John Norris (soldier)

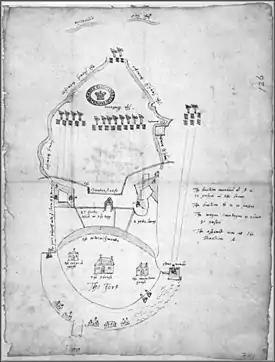
Norreys' sketch of the Spanish fort El Léon at Crozon 1594

On Wednesday 17 April 1589 (although another source gives the date of departure as 18 April), Norreys set out with Drake at the head of a 23,000 strong expeditionary force (which included 19,000 troops and is now termed the English Armada) on a mission to destroy the shipping on the coasts of Spain and to place the pretender to the crown of Portugal, the Prior of Crato, on the throne. Corunna was surprised, and the lower part of the town burned as Norreys' troops beat off a force of 8,000. Edward was badly wounded in an assault on O Burgo, and his life was only saved by the gallantry of his elder brother. Norreys then attacked Lisbon, but the enemy refused to engage with him, leaving him no option but to put back to sea. Running low on supplies and with his task force reduced by disease and death, Norreys abandoned the secondary objective of attacking the Azores, and the expeditionary force set out to return to England. By the start of July 1589 (Wingfield gives a date of 5 July) the taskforce had all arrived home, some landing back at Plymouth, some at Portsmouth and others London, having achieved little. This "English Armada", was thus an unsuccessful attempt to press home the defeat of the Spanish Armada and bring the war to the ports of Spain's northern coast and to Lisbon.